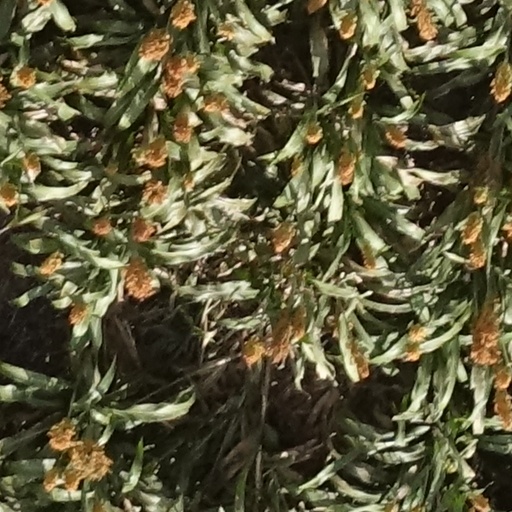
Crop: sorghum